France–Thailand relations

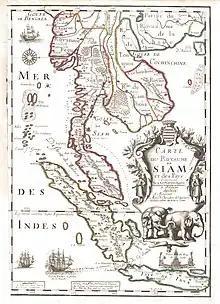
1686 French map of Siam, showing the route of Chevalier de Chaumont

In 1664, a group of missionaries led by François Pallu, Bishop of Heliopolis, also of the Paris Foreign Missions Society, joined Lambert in the capital city of Ayutthaya after 24 months overland travel and started missionary work. In 1665–66 they built a seminary in Ayutthaya with the approval of King Narai, the Seminary of Saint Joseph (later "Seminary of the Holy Angels", at the origin of the College General, now in Penang, Malaysia).